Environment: real
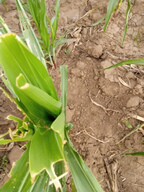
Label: fall_armyworm